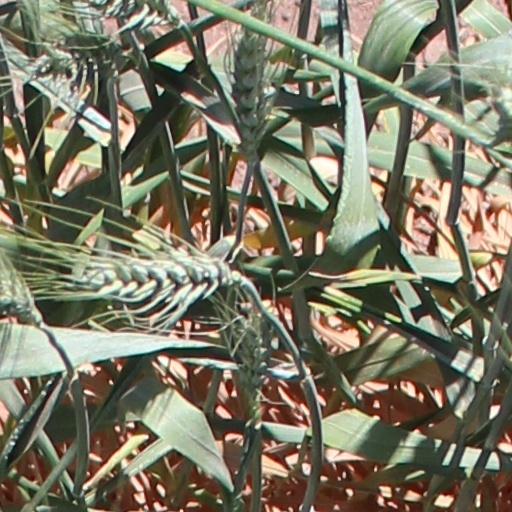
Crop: wheat